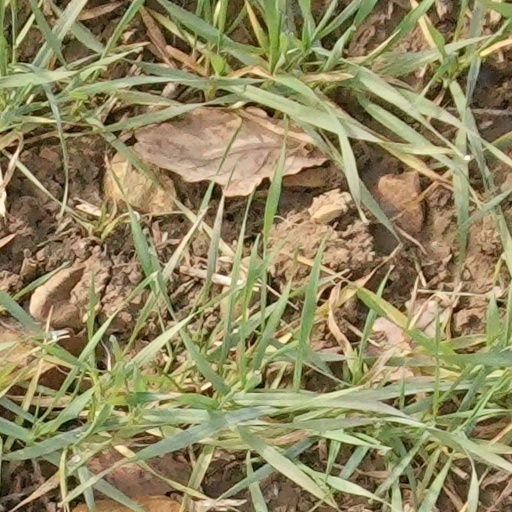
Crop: wheat